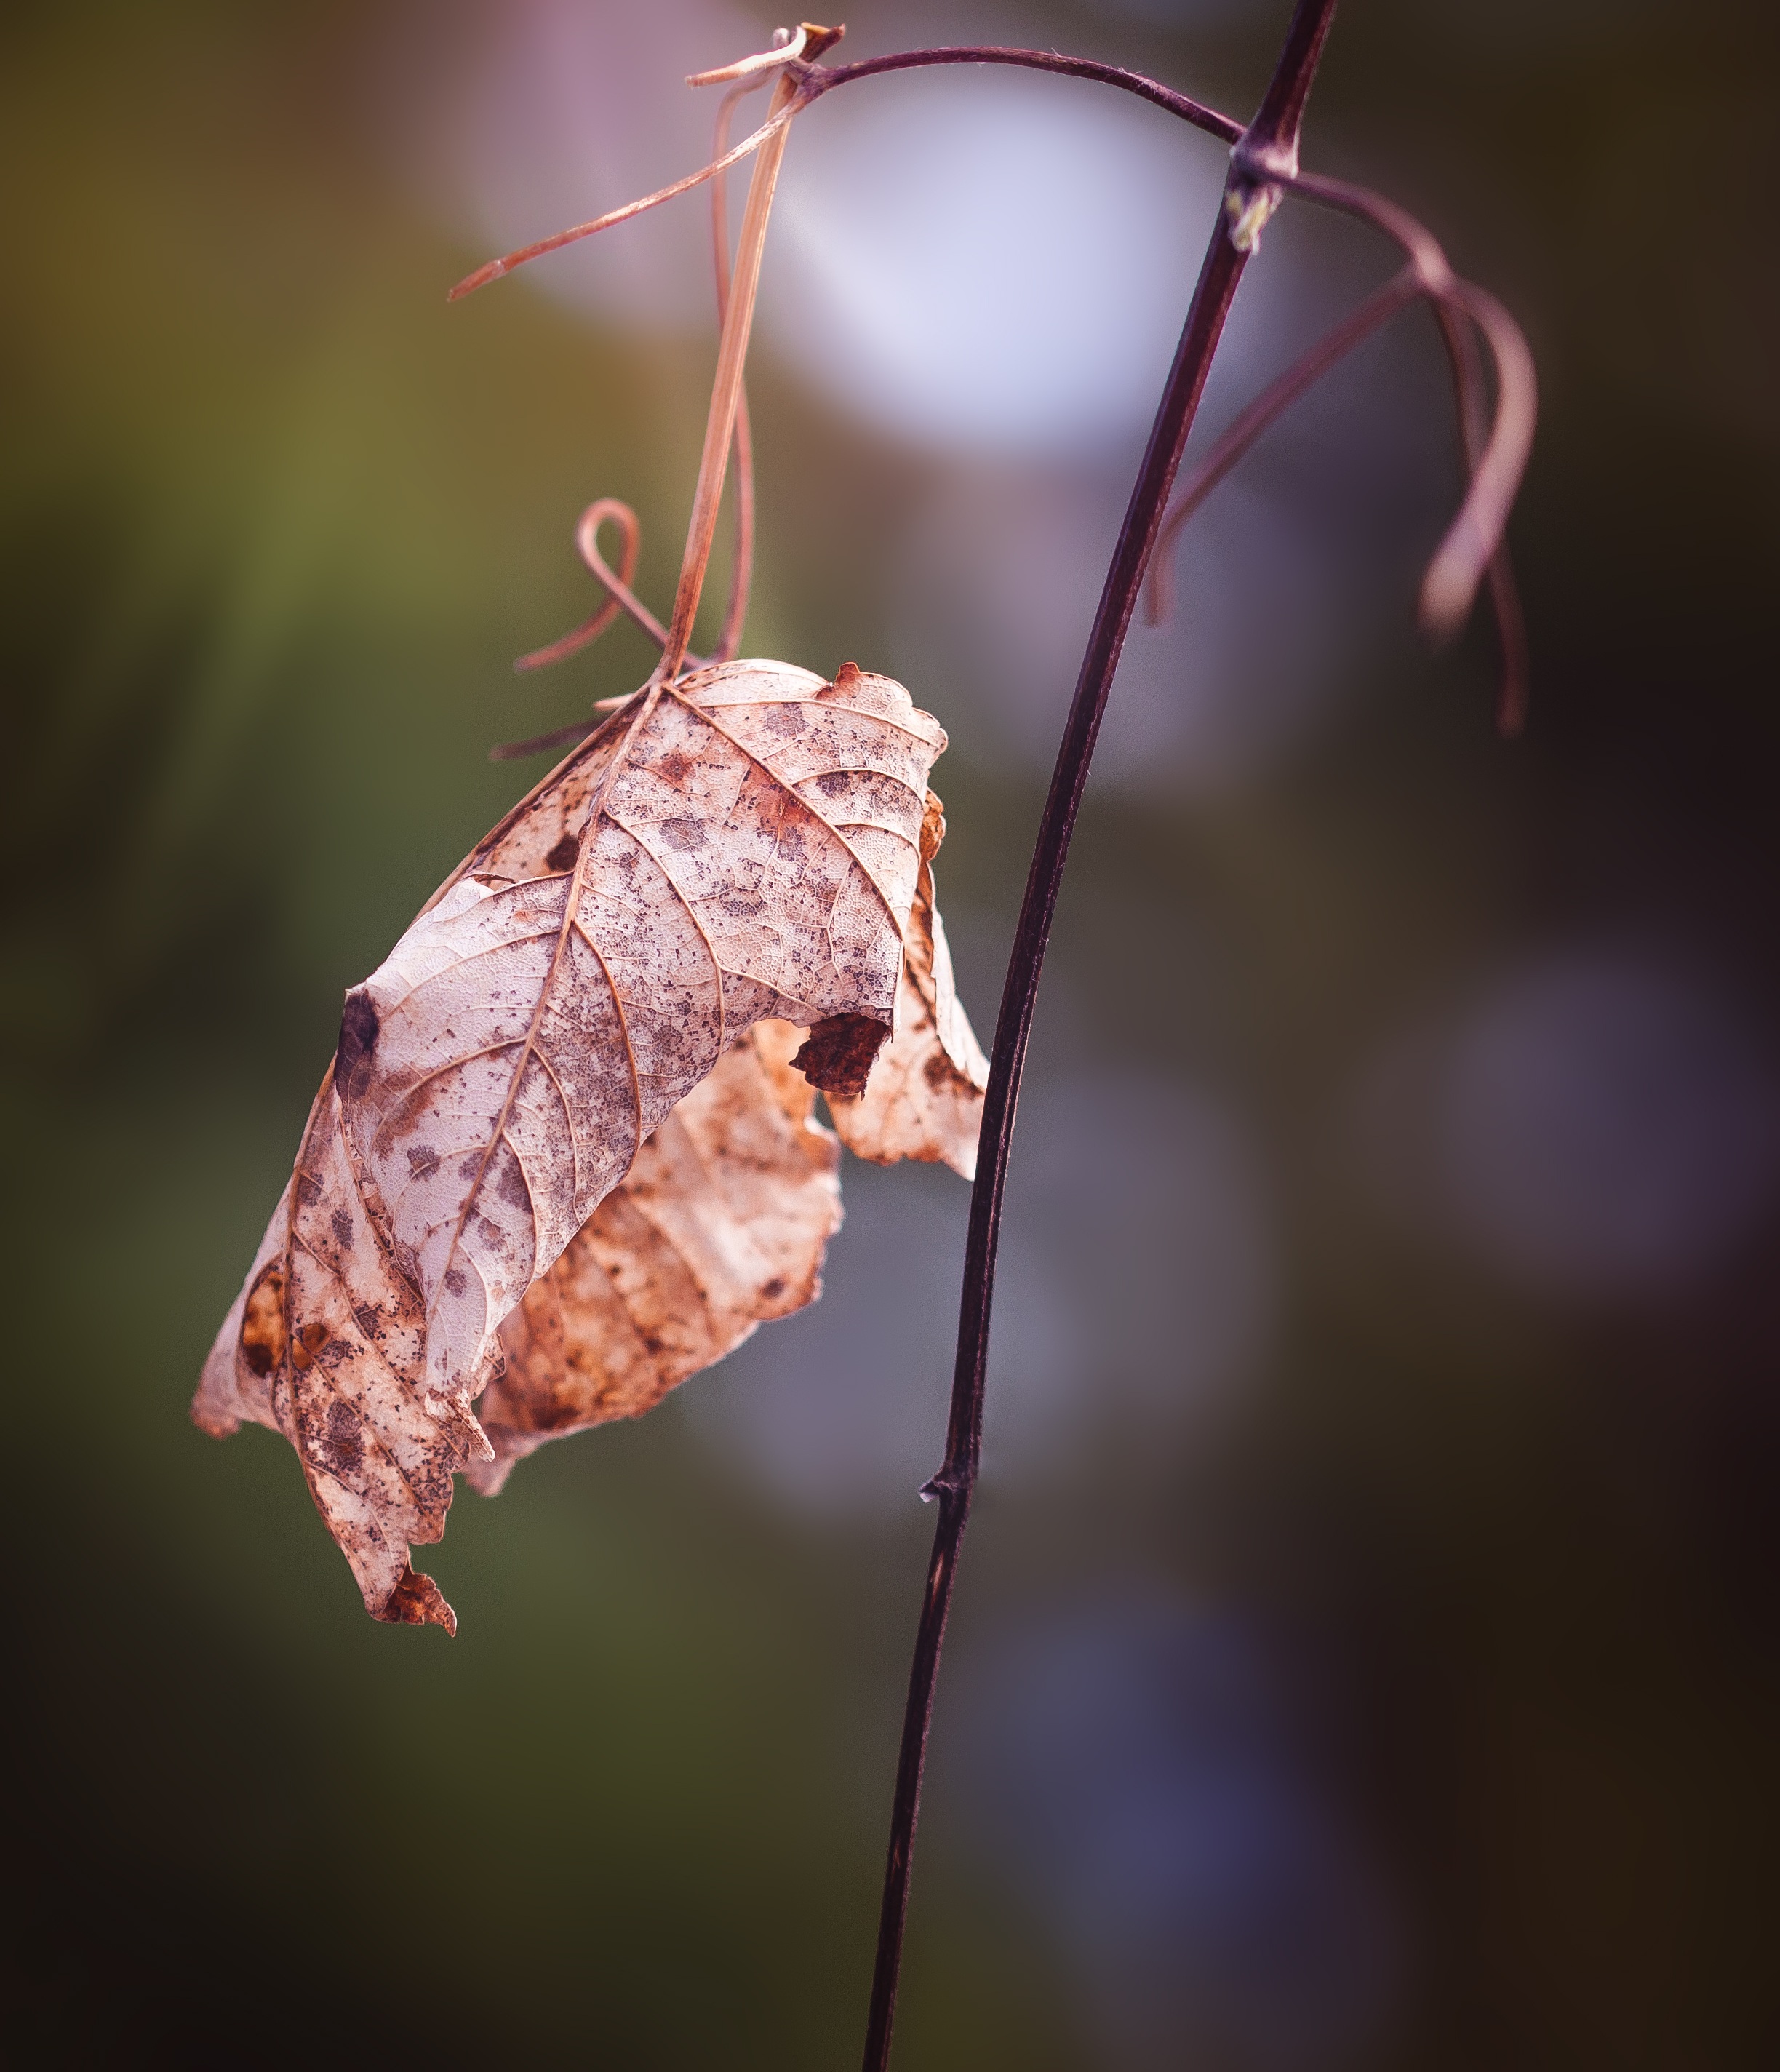
nature, branch, photography, leaf, flower, petal, dry, red, insect, autumn, moth, butterfly, close, flora, fauna, invertebrate, close up, leaves, withered, macro photography, plant stem, moths and butterflies